Outlook.com

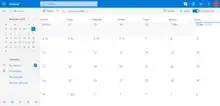

Similar to other major webmail services, Outlook.com uses Ajax programming techniques and supports later versions of Internet Explorer, Firefox, Safari, and Google Chrome. Some of its features include keyboard controls giving the ability to navigate around the page without using the mouse, the ability to search the user's messages including structured query syntax such as "from:ebay", message filters, folder-based organization of messages, auto-completion of contact addresses when composing, contact grouping, importing and exporting of contacts as CSV files, rich text formatting, rich text signatures, spam filtering and virus scanning, support for multiple addresses, and different language versions.